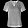
Label: Shirt